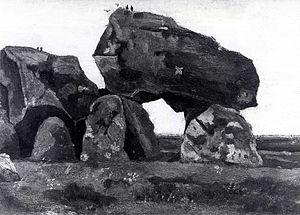
Théophile Emile Achille de Bock, né le 14 janvier 1851 à La Haye et mort le 22 novembre 1904 à Haarlem aux Pays-Bas, est un peintre hollandais de la deuxième génération de l'École de La Haye et influencé par le réalisme de l'École de Barbizon.